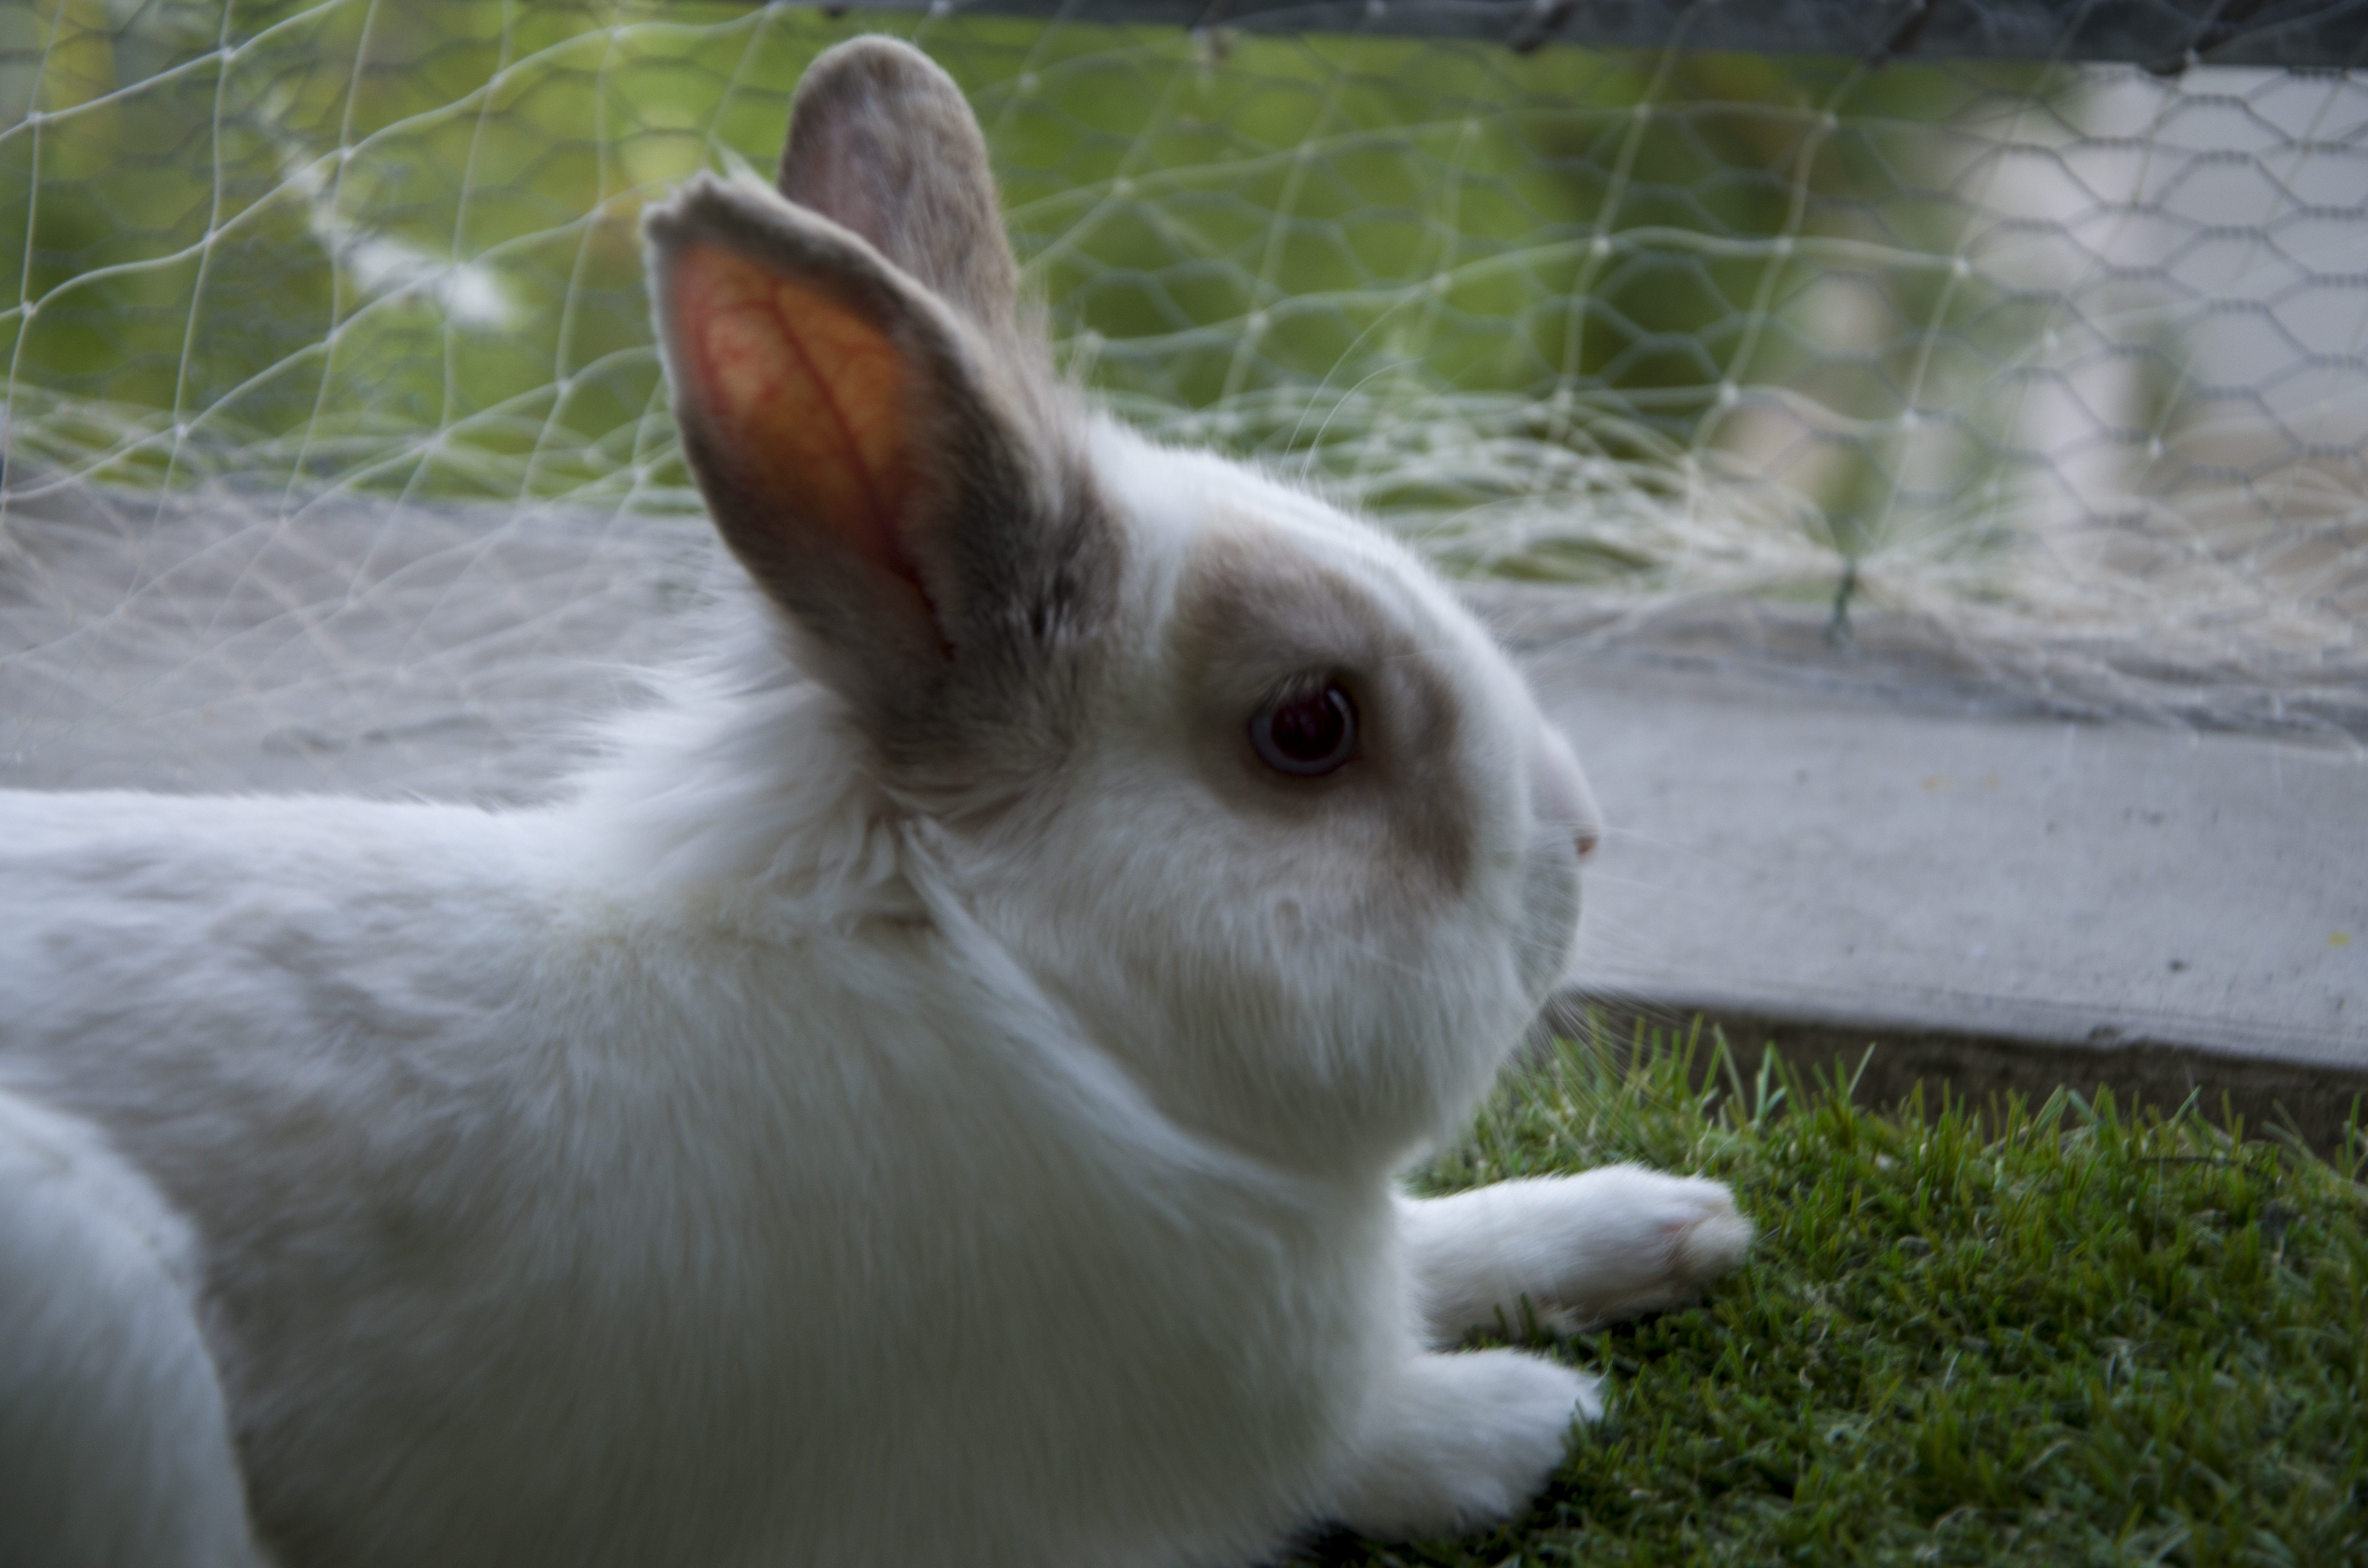
rabit, rabbit, mammal, domestic rabbit, vertebrate, Rabbits and Hares, hare, whiskers, snout, snowshoe hare, organism, grass, fawn, ear, wildlife